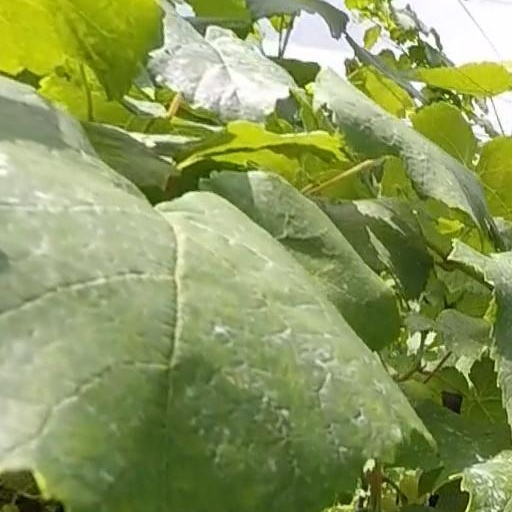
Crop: grape